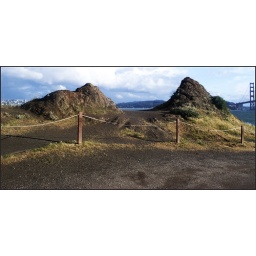
rocks over the water